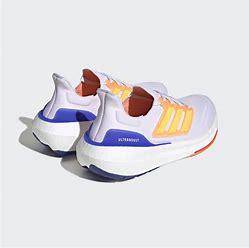
Brand: Adidas
Model: Ultraboost Light Lauf